You'll See

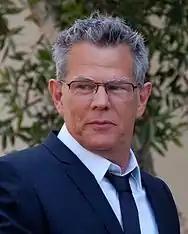
David Foster, co-writer and producer of "You'll See".

After a controversy-fueled period, Madonna's personal life had started to dominate over her musical career. "She knew it was time to make a change" as said by one anonymous member of her management team who claimed that she wanted to prove there was more to her than the constant media circus surrounding her. In November 1995, Madonna released a compilation album, "Something to Remember", featuring a selection of her ballads over a decade of her career and three new songs; described as a "love letter from Madonna to her fans and music lovers alike" the compilation was targeted to emphasize the singer's musical abilities, and away from the theatrics. On the album's liner notes, Madonna further explained: